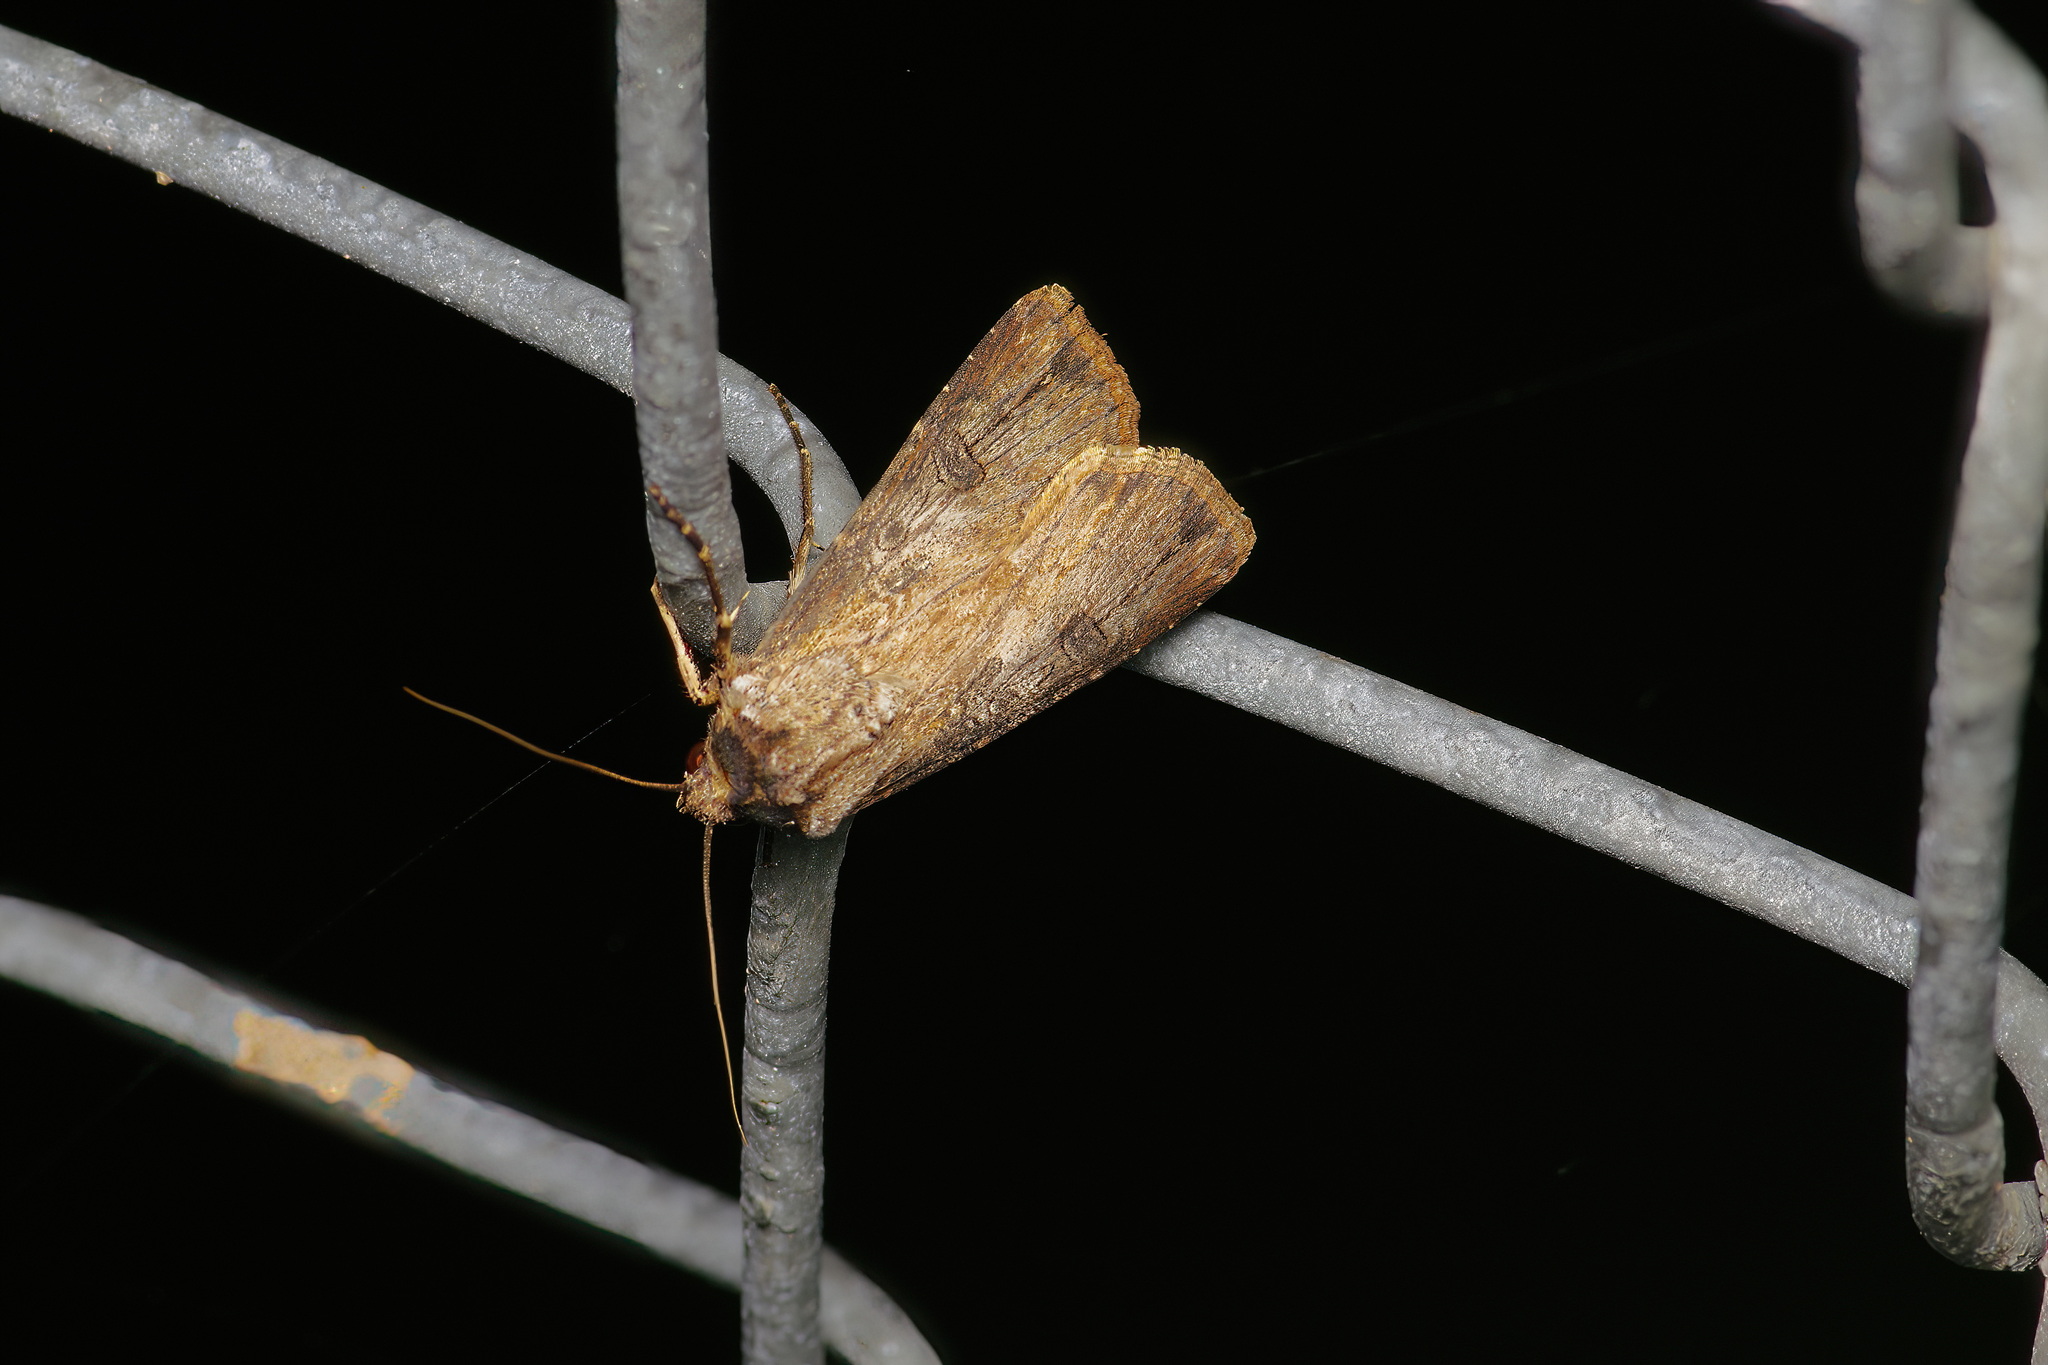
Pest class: cutworms